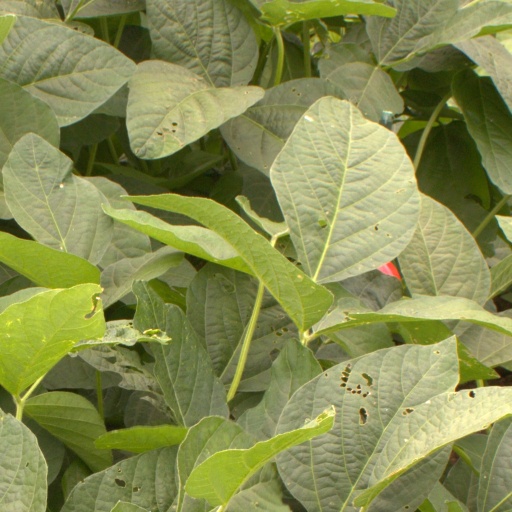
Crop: soybean